Wellingborough

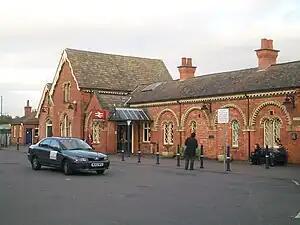
Wellingborough station building

During the English Civil War the largest substantial conflict in the area was the Battle of Naseby in 1645, although a minor skirmish in the town resulted in the killing of a parliamentarian officer Captain John Sawyer. Severe reprisals followed which included the carrying off to Northampton of the parish priest, Thomas Jones, and 40 prisoners by a group of Roundheads. However, after the Civil War Wellingborough was home to a colony of Diggers. Little is known about this period.